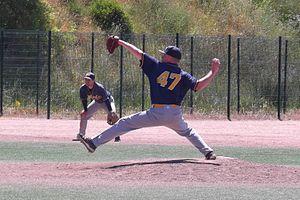
Baseball à Montpellier-Veyrassi, Barracudas Montpellier vs Cavigal Nice.
Montpellier est une ville de France impliquée dans de nombreuses disciplines sportives. Plusieurs clubs de la ville côtoient aujourd'hui ou ont côtoyé, par le passé, l'élite de leur sport, comme le Montpellier Hérault Sport Club et auparavant, le SOM en football, le MHR en rugby à XV, les Diables Rouges en rugby à XIII, le MHB en handball, le Montpellier Paillade Basket en basket-ball, le Montpellier Volley UC en volley-ball, le MWP en water-polo, les Vipers en hockey sur glace, les Barracudas en baseball ou même les Hurricanes en football américain.